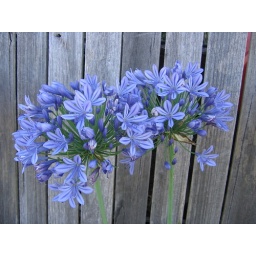
The blue of the Agapanthus against the grey of the picket fence caught my eye.